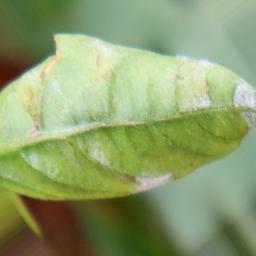
Label: powdery mildew